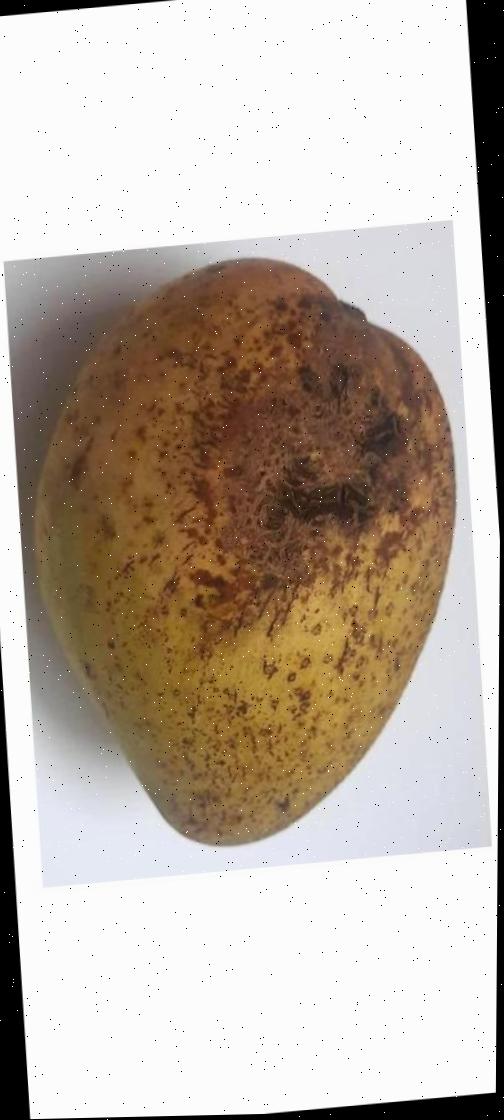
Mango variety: Ashshina Classic